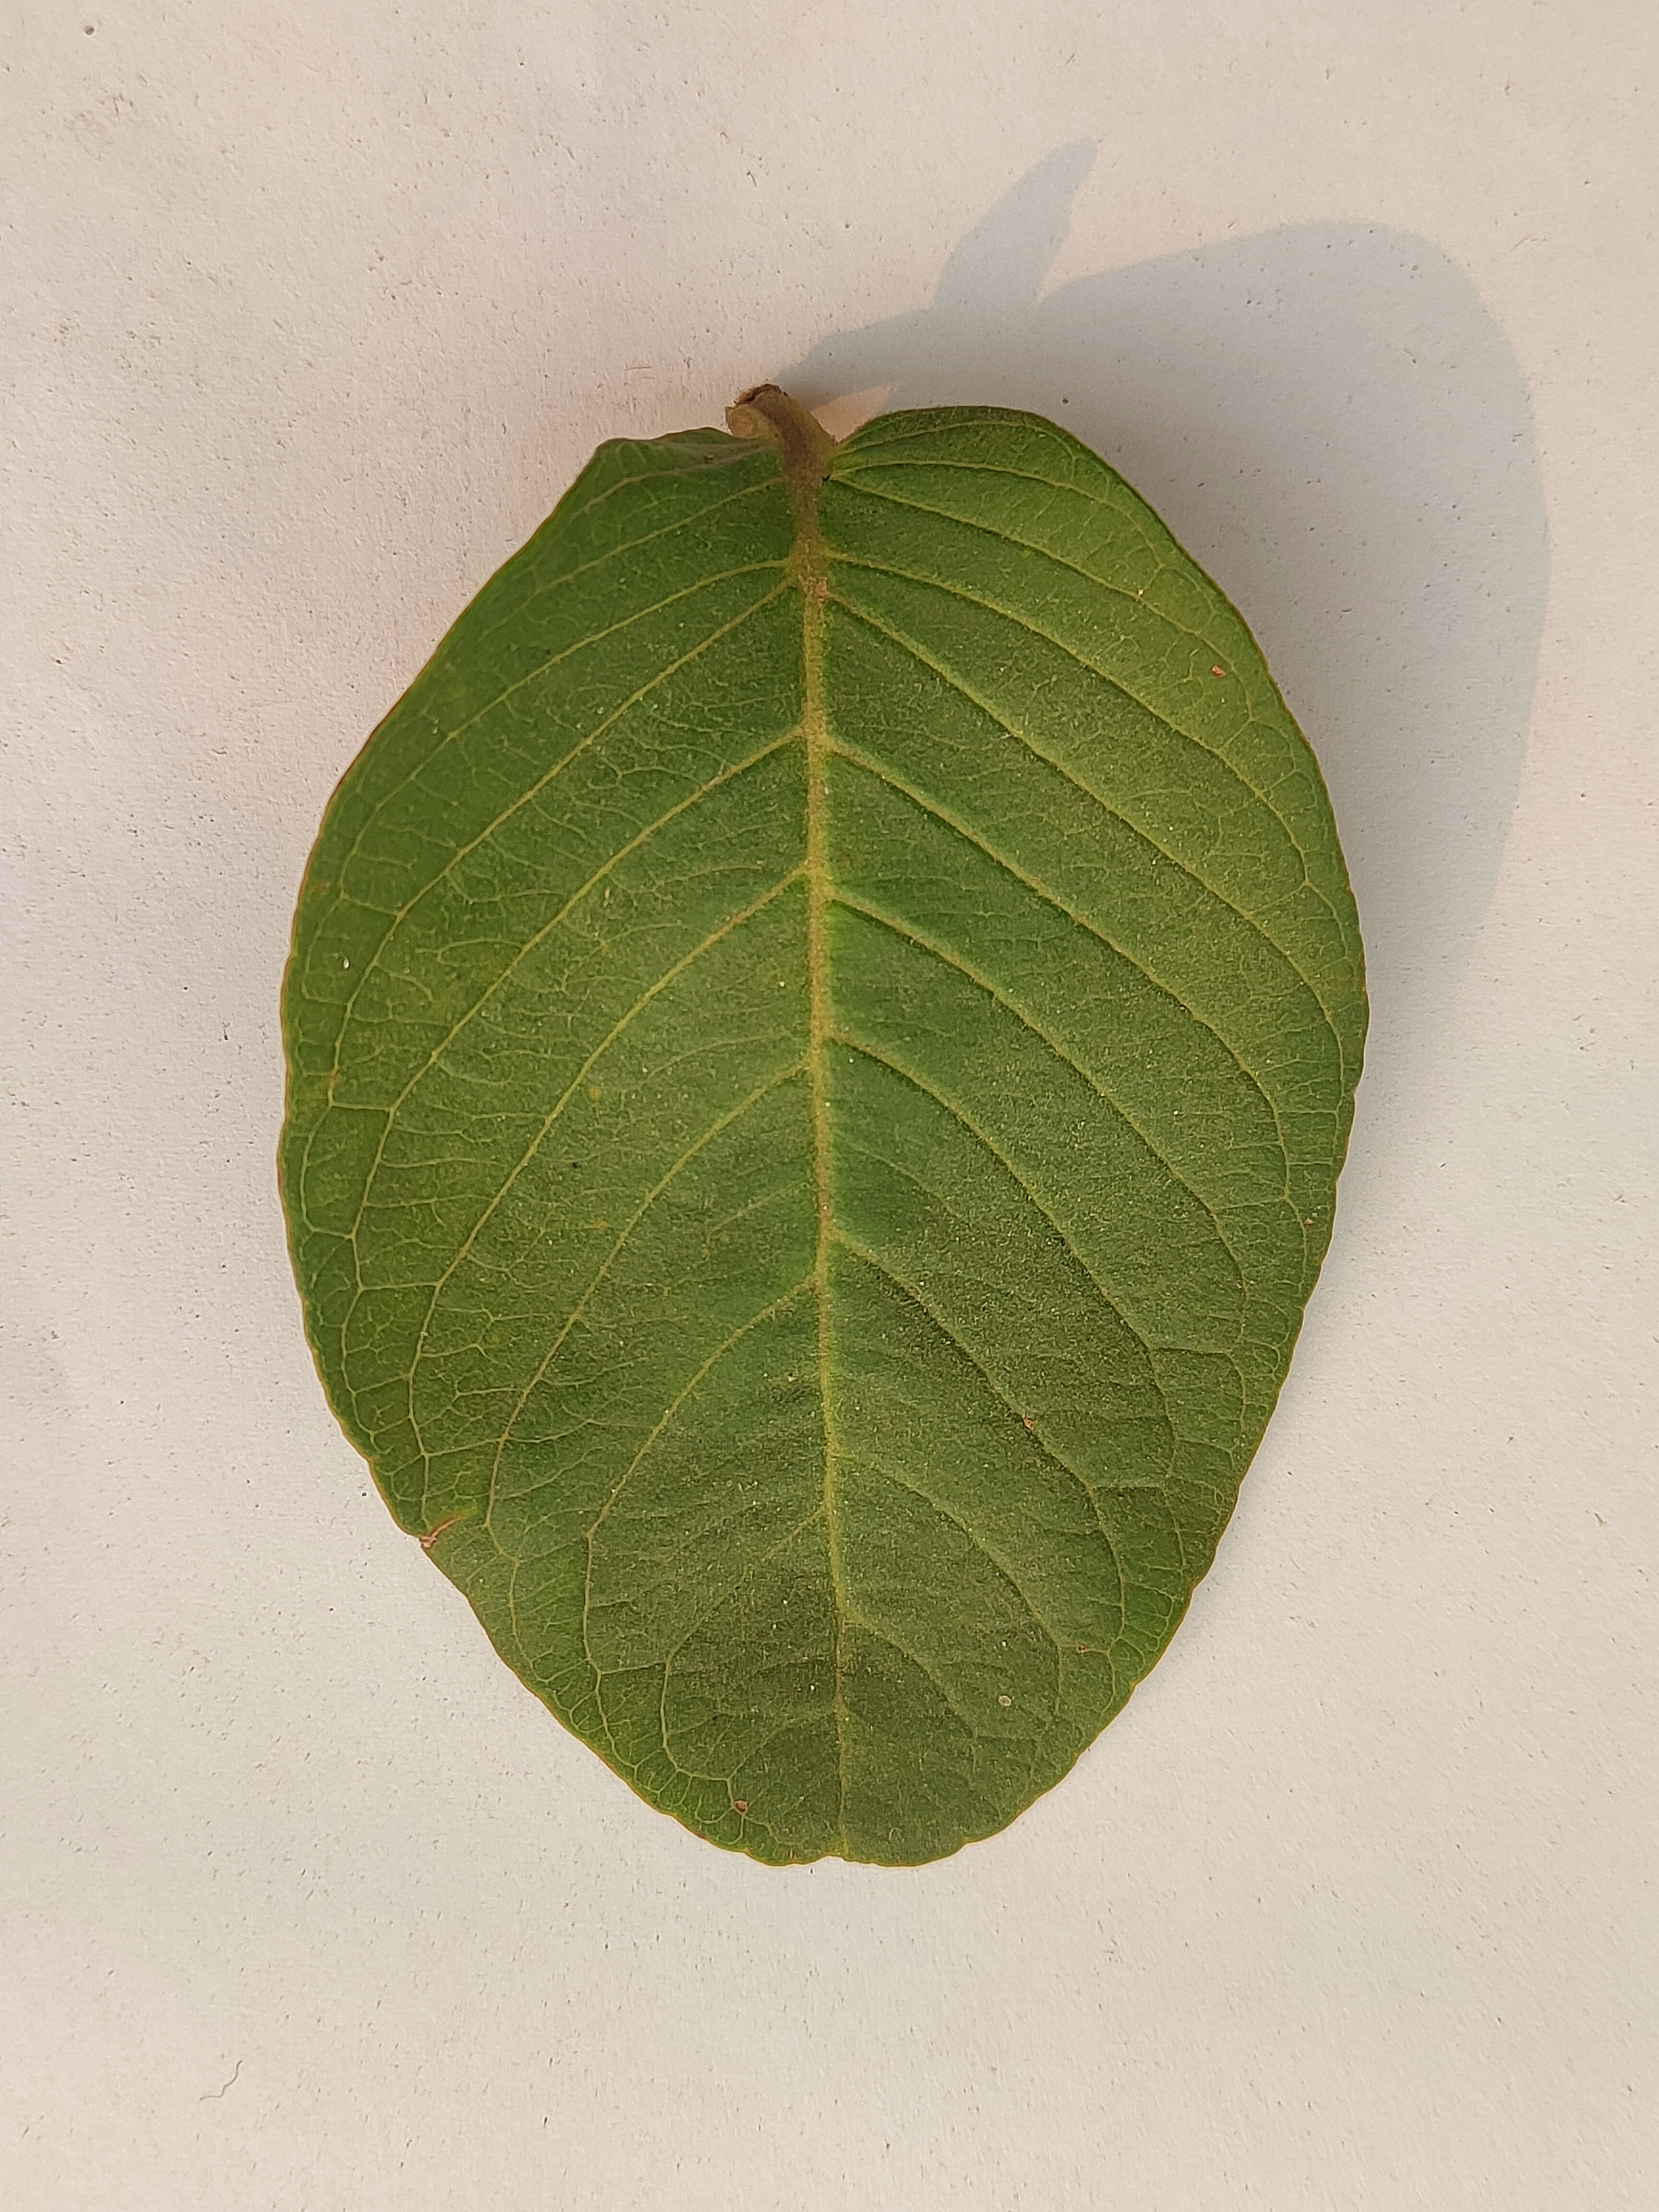
Leaf variety: Guava